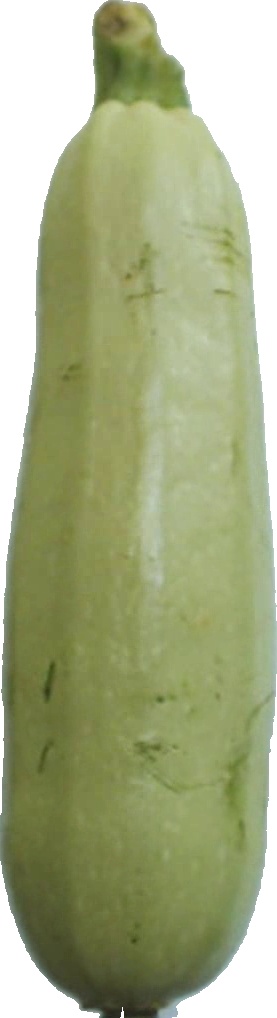
Label: zucchini_1